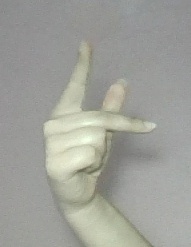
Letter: dha